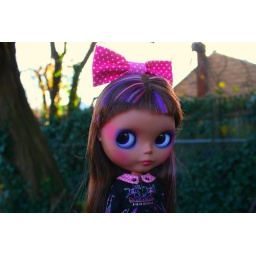
wearing a house of pinku dress, squeaky monkey hair bow, boots stolen from a spice girls doll... rashida by happibug